Fidel Castro

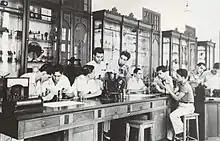
Castro, second from left, at Colegio de Belén, Havana, 1943

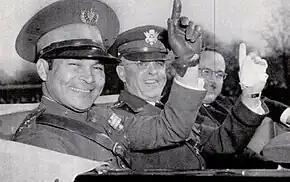
Castro intended to overthrow the presidency of General Fulgencio Batista (left, with US Army Chief of Staff Malin Craig, in 1938).

Fidel Alejandro Castro Ruz was born out of wedlock at his father's farm on 13 August 1926. His father, Ángel Castro y Argiz, was a migrant to Cuba from Galicia, northwest Spain. After the collapse of his first marriage he took his household servant, Lina Ruz González—of Canarian ancestry—as his mistress and later second wife; together they had seven children, among them Fidel. At age six, Castro was sent to live with his teacher in Santiago de Cuba, before being baptized into the Roman Catholic Church at the age of eight. His baptism allowed Castro to attend the La Salle boarding school in Santiago, and was later sent to the Jesuit-run Dolores School in Santiago.